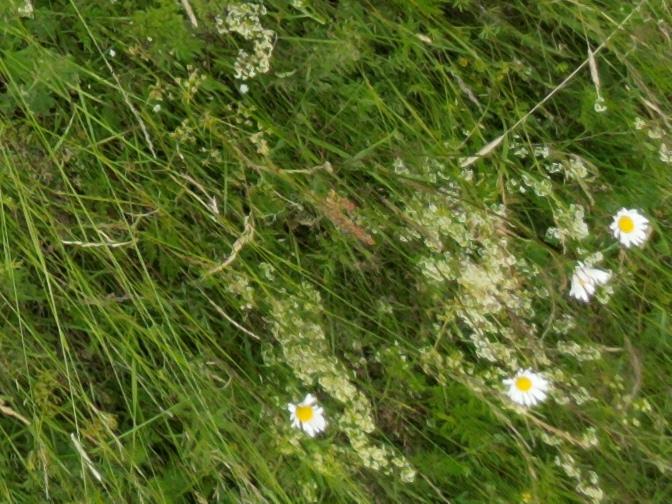
Flowers visible:  daisy flowers,  daisy flowers,  daisy flowers